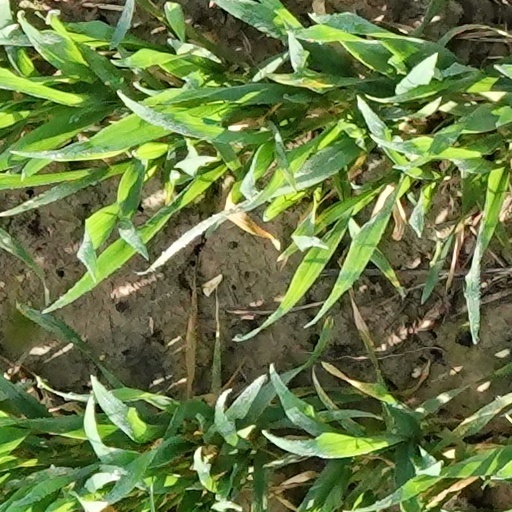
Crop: wheat